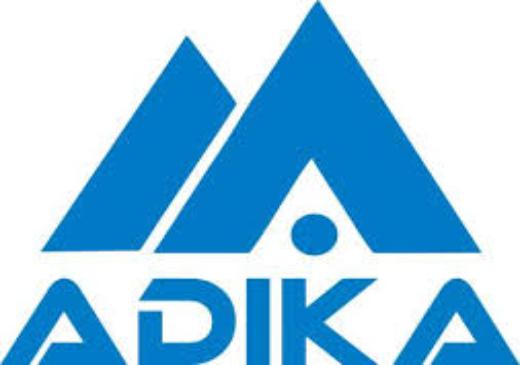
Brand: adika
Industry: Leisure